Matti Nykänen

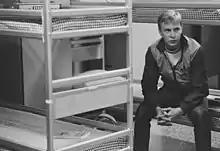
Matti Nykänen in Finnish military service, 1984

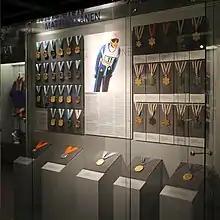
Matti Nykänen's Olympic, World Championship and Finnish Medals at the Sports Museum. The collection is owned by the Finnish Sports Museum Foundation

Nykänen met millionaire “sausage heiress” Mervi Tapola (1954–2019) in 1999, and they were married from 2001 to 2003.